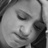
Emotion: sad